History of music in the biblical period

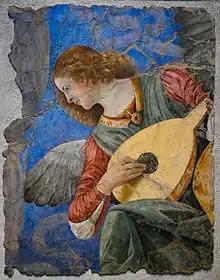
Fresco of angel playing a lute by Melozzo da Forlì.

Very little is known about primitive Christian music, notes Whitcomb, because like most of the ancient, it was unwritten. As a result, as songs passed from generation to generation, they grew very different from the original. However, she notes that "much of this early music derived its beauty from the Greeks and its holiness from the Hebrews." According to Ulrich, Hebrew music "was of direct and immediate influence on the musical practices of the early Christian church." He cites Werner in noting that "the connections between Hebrew and Christian chant have been scientifically investigated and proved."